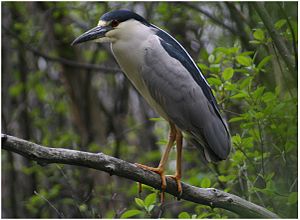
Nathejre
Nathejren er en lille hejre, der er udbredt over store dele af verden. Foruden Europa findes den i dele af Asien og Afrika samt i Nord-, Mellem- og Sydamerika. Fuglen er især aktiv ved skumring og daggry, deraf navnet. Om dagen sover den flokvis i træer.